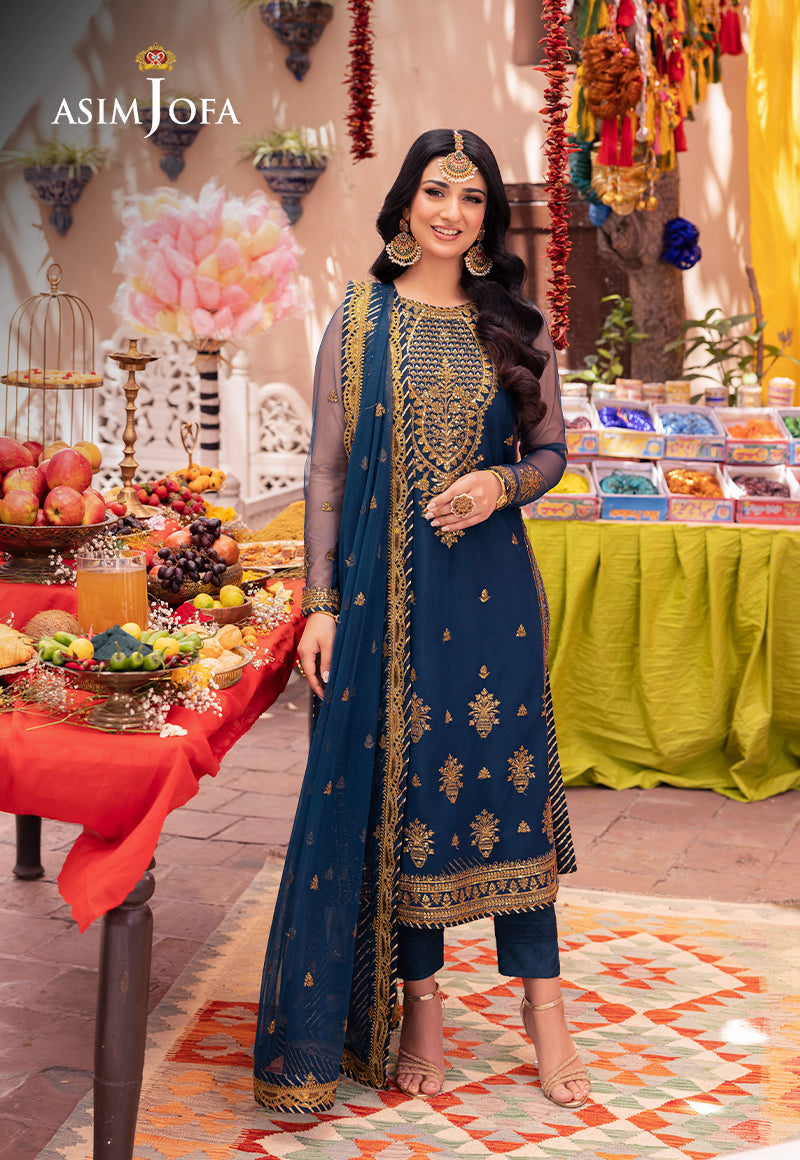
navy blue embroidered georgette sal